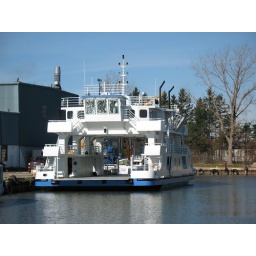
harbour water reflected in ferry's bridge windows.